Tony Duquette

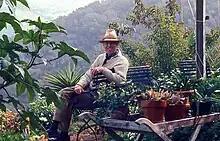
Duquette at his ranch in Malibu

Anthony Duquette (June 11, 1914 – September 9, 1999) was an American artist who specialized in designs for stage and film.